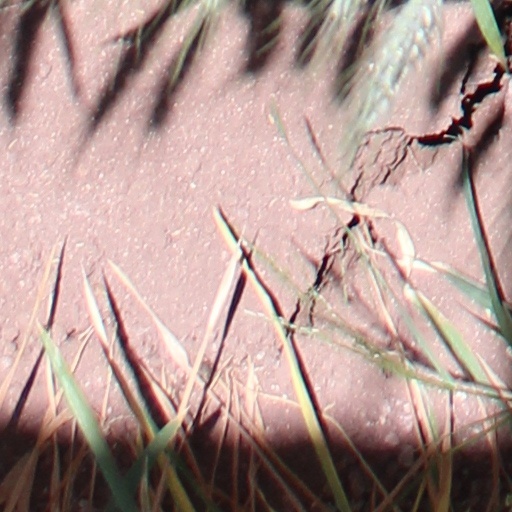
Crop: wheat